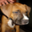
Label: dog